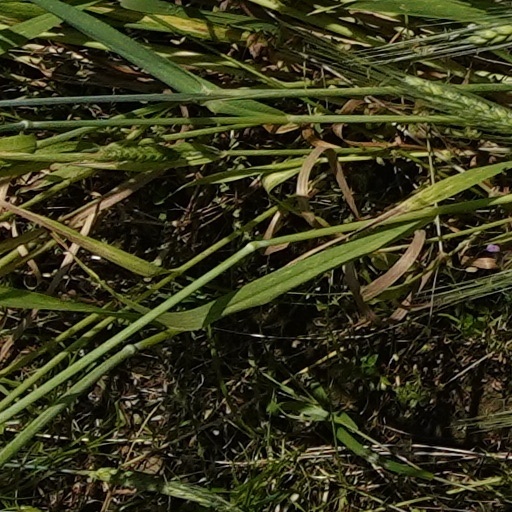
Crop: wheat